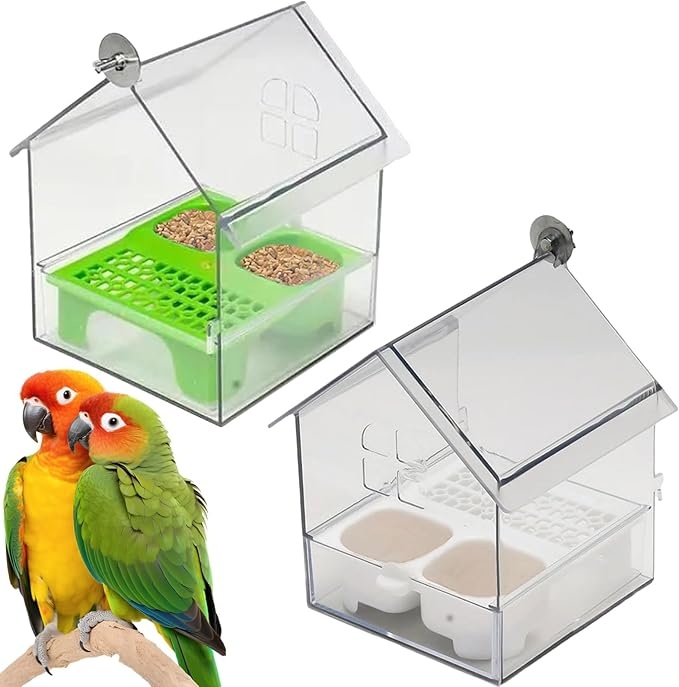
Ziveseller/Sowhathow Pull-Out External Parrot Feeder, Parrot Feeder Parakeet House Bird Bath Transparent Dish Water, Hanging Wild Bird Seed with Squirrel Proof Tray (Mix*2)
About This 【Effortless Feeding Maintenance】The pull-out design makes it incredibly easy to refill and clean the feeder, preventing spills and keeping your pet's cage tidy 【Dual Troughs for Food & Water】With two spacious troughs, this feeder accommodates both food and water, ensuring your birds have easy access to essential nutrients and hydration 【Quality Construction】Made from high-quality AS material, this feeder is durable and designed for practicality, offering a smooth surface that cleans quickly and requires minimal maintenance effort 【Easy Installation】Installing the feeder is a breeze with simple screw fittings, making it compatible with most cages for hassle-free setup 【Stylish and Functional Design】The transparent design not only allows you to view the contents easily but also serves as a stylish feeding and bathing station, enhancing the aesthetic of your bird's habitat Overview Target Species : Parrot Brand : Loinfur Special Feature : Heavy Duty Color : Mix*2 Included Components : Hook
Brand: Loinfur
Category: Animals & Pet Supplies > Pet Supplies > Bird Supplies > Bird Cage Accessories > Bird Cage Food & Water Dishes > Combined Bird Cage Food & Water Dishes